Polish–Russian War (1654–1667)

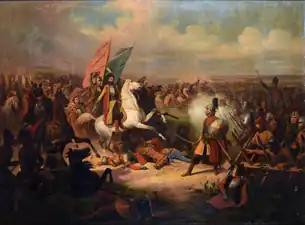
Stefan Czarniecki during the Russo-Polish War

In July 1654 the Russian army of 41,000 (nominally under the Tsar, but in fact commanded by Princes , Nikita Odoevsky and Ivan Khovansky) captured the border forts of Bely and Dorogobuzh and laid siege to Smolensk.